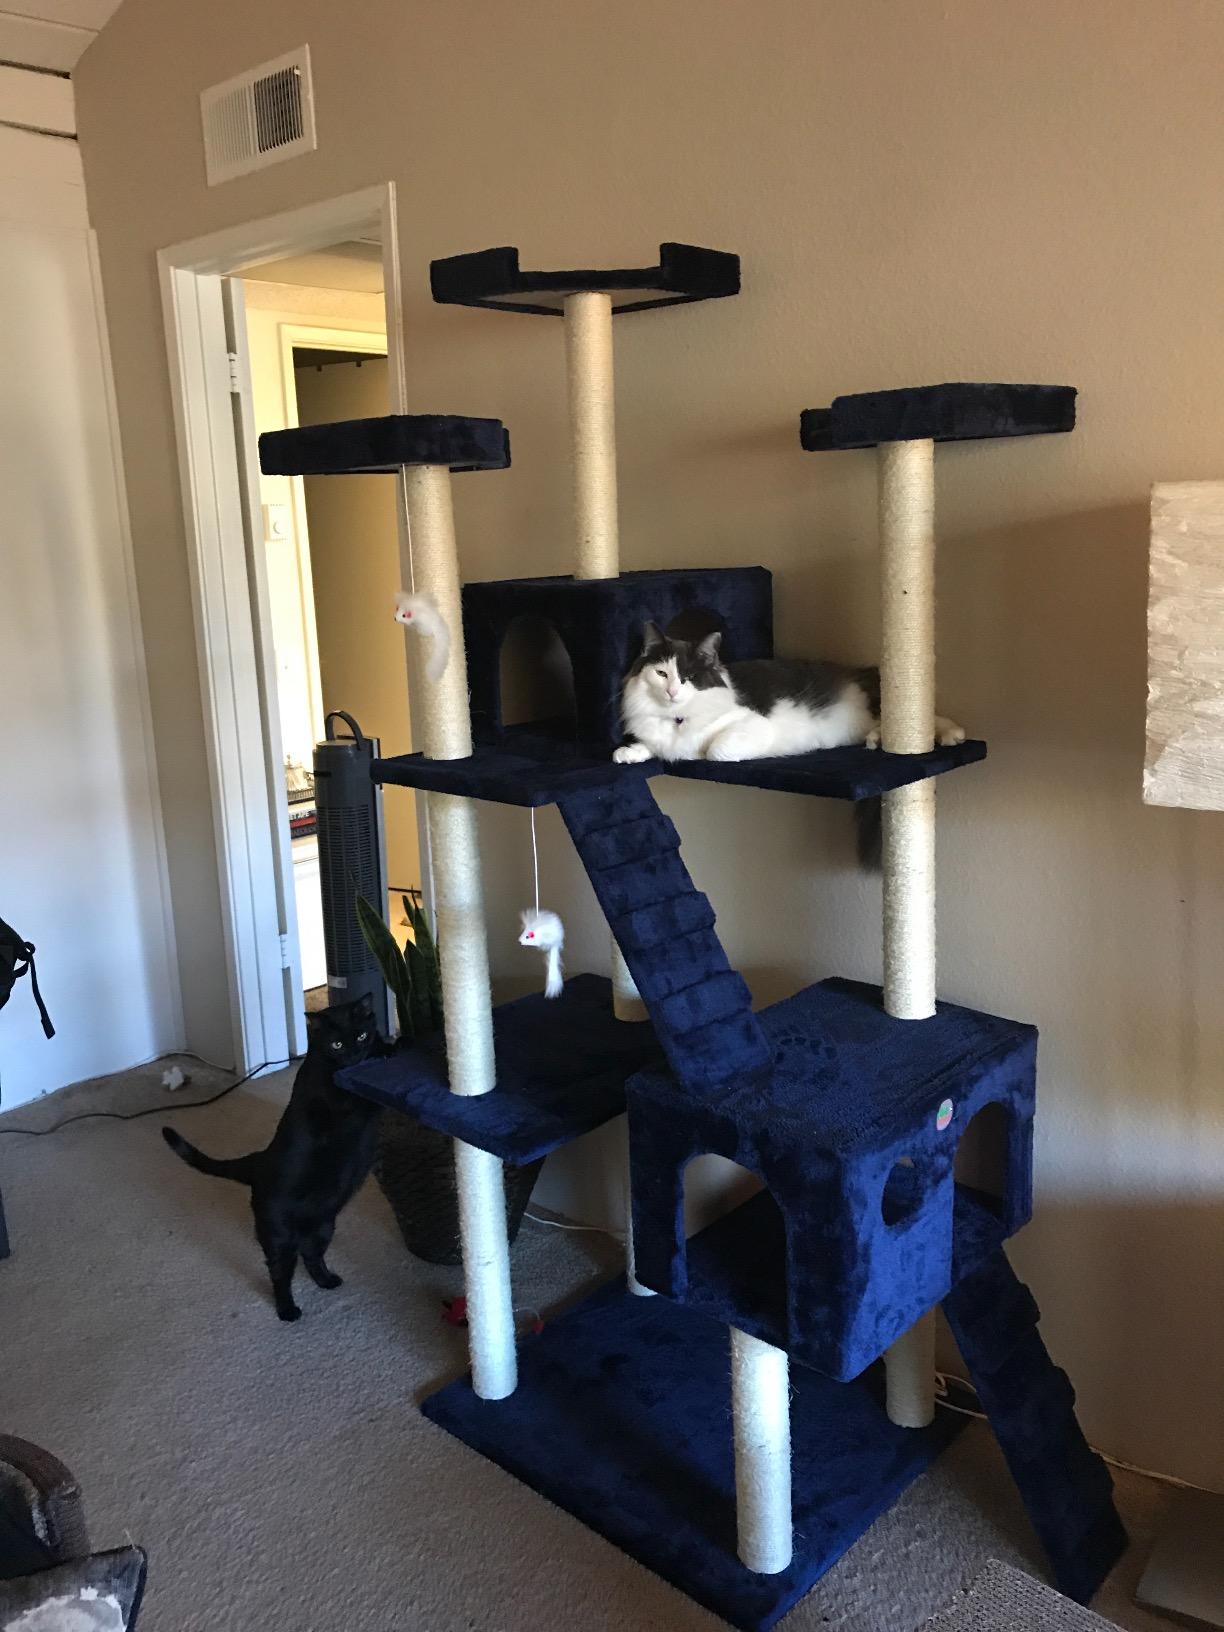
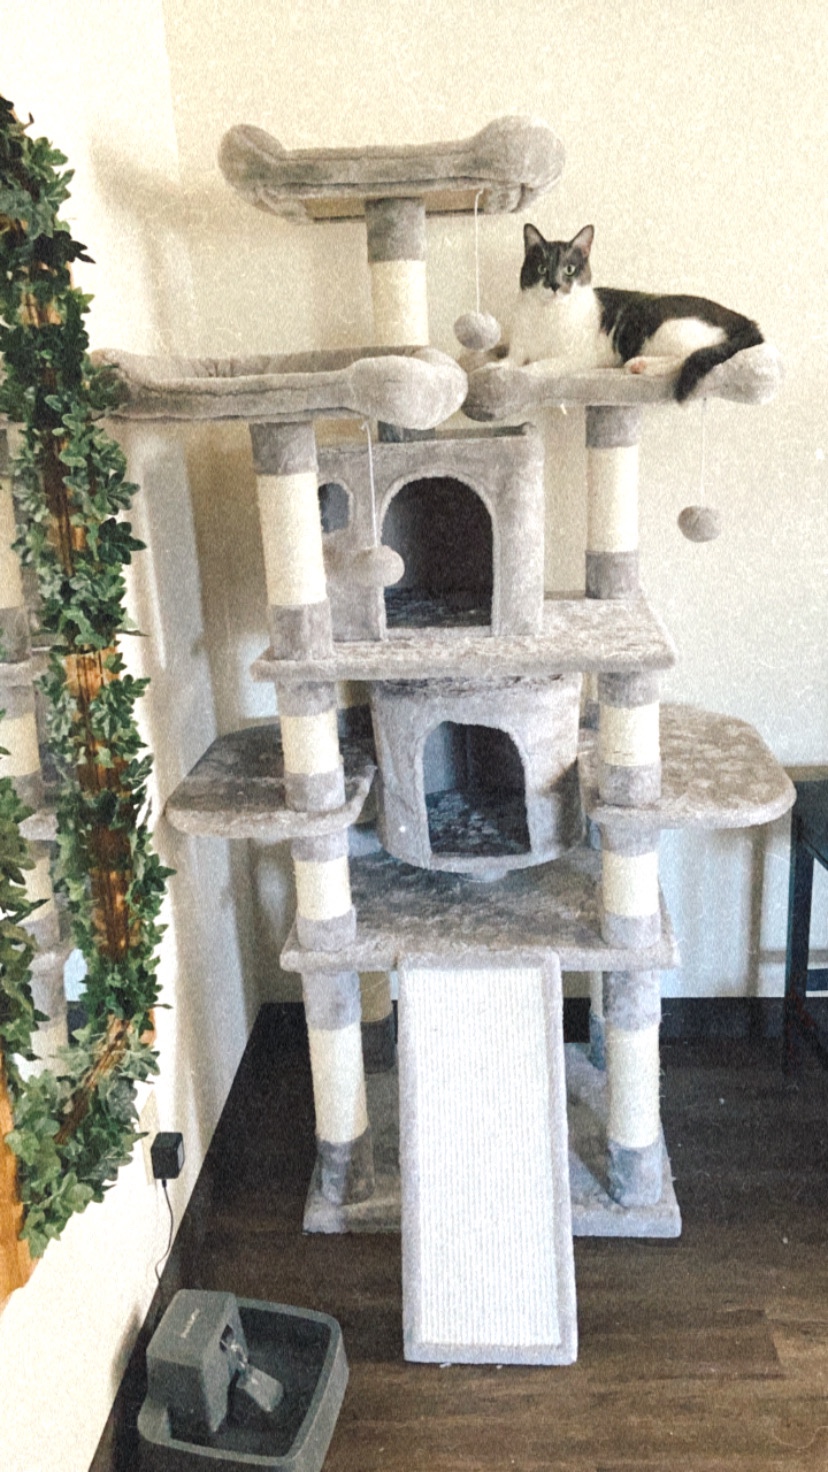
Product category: items_cat tree
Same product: no